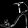
Label: Sandal